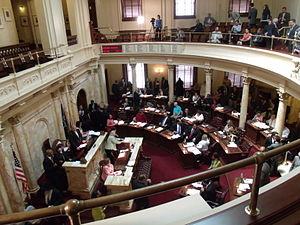
Le Sénat du New Jersey est la chambre haute de la Législature du New Jersey, l'organe législatif de l'État américain du New Jersey.